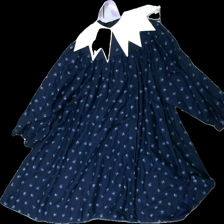
View: back
Type: Dress
Category: Children
Brand: Missing
Colors: Blue, Purple, Green, Multicolor
Material: 66% viscose 34% polyester
Pattern: Floral print
Cut: Regular
Season: All
Damage location: bottom right
Damage 2 location: top center
Damage 3 location: bottom left
Price range: 50-100
Recommended usage: Reuse
Description: blommig klänning med stor krage och rosett